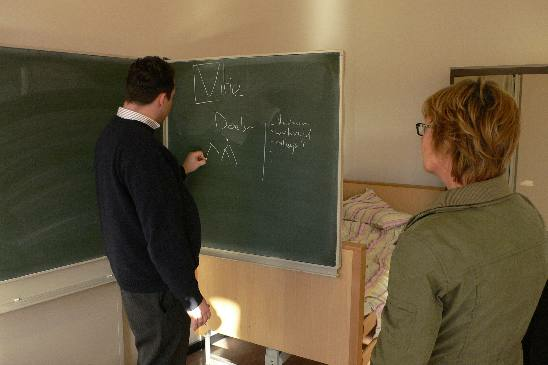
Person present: Yes